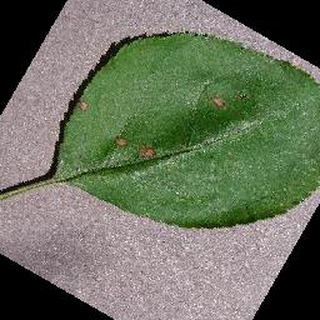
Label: apple_black_rot